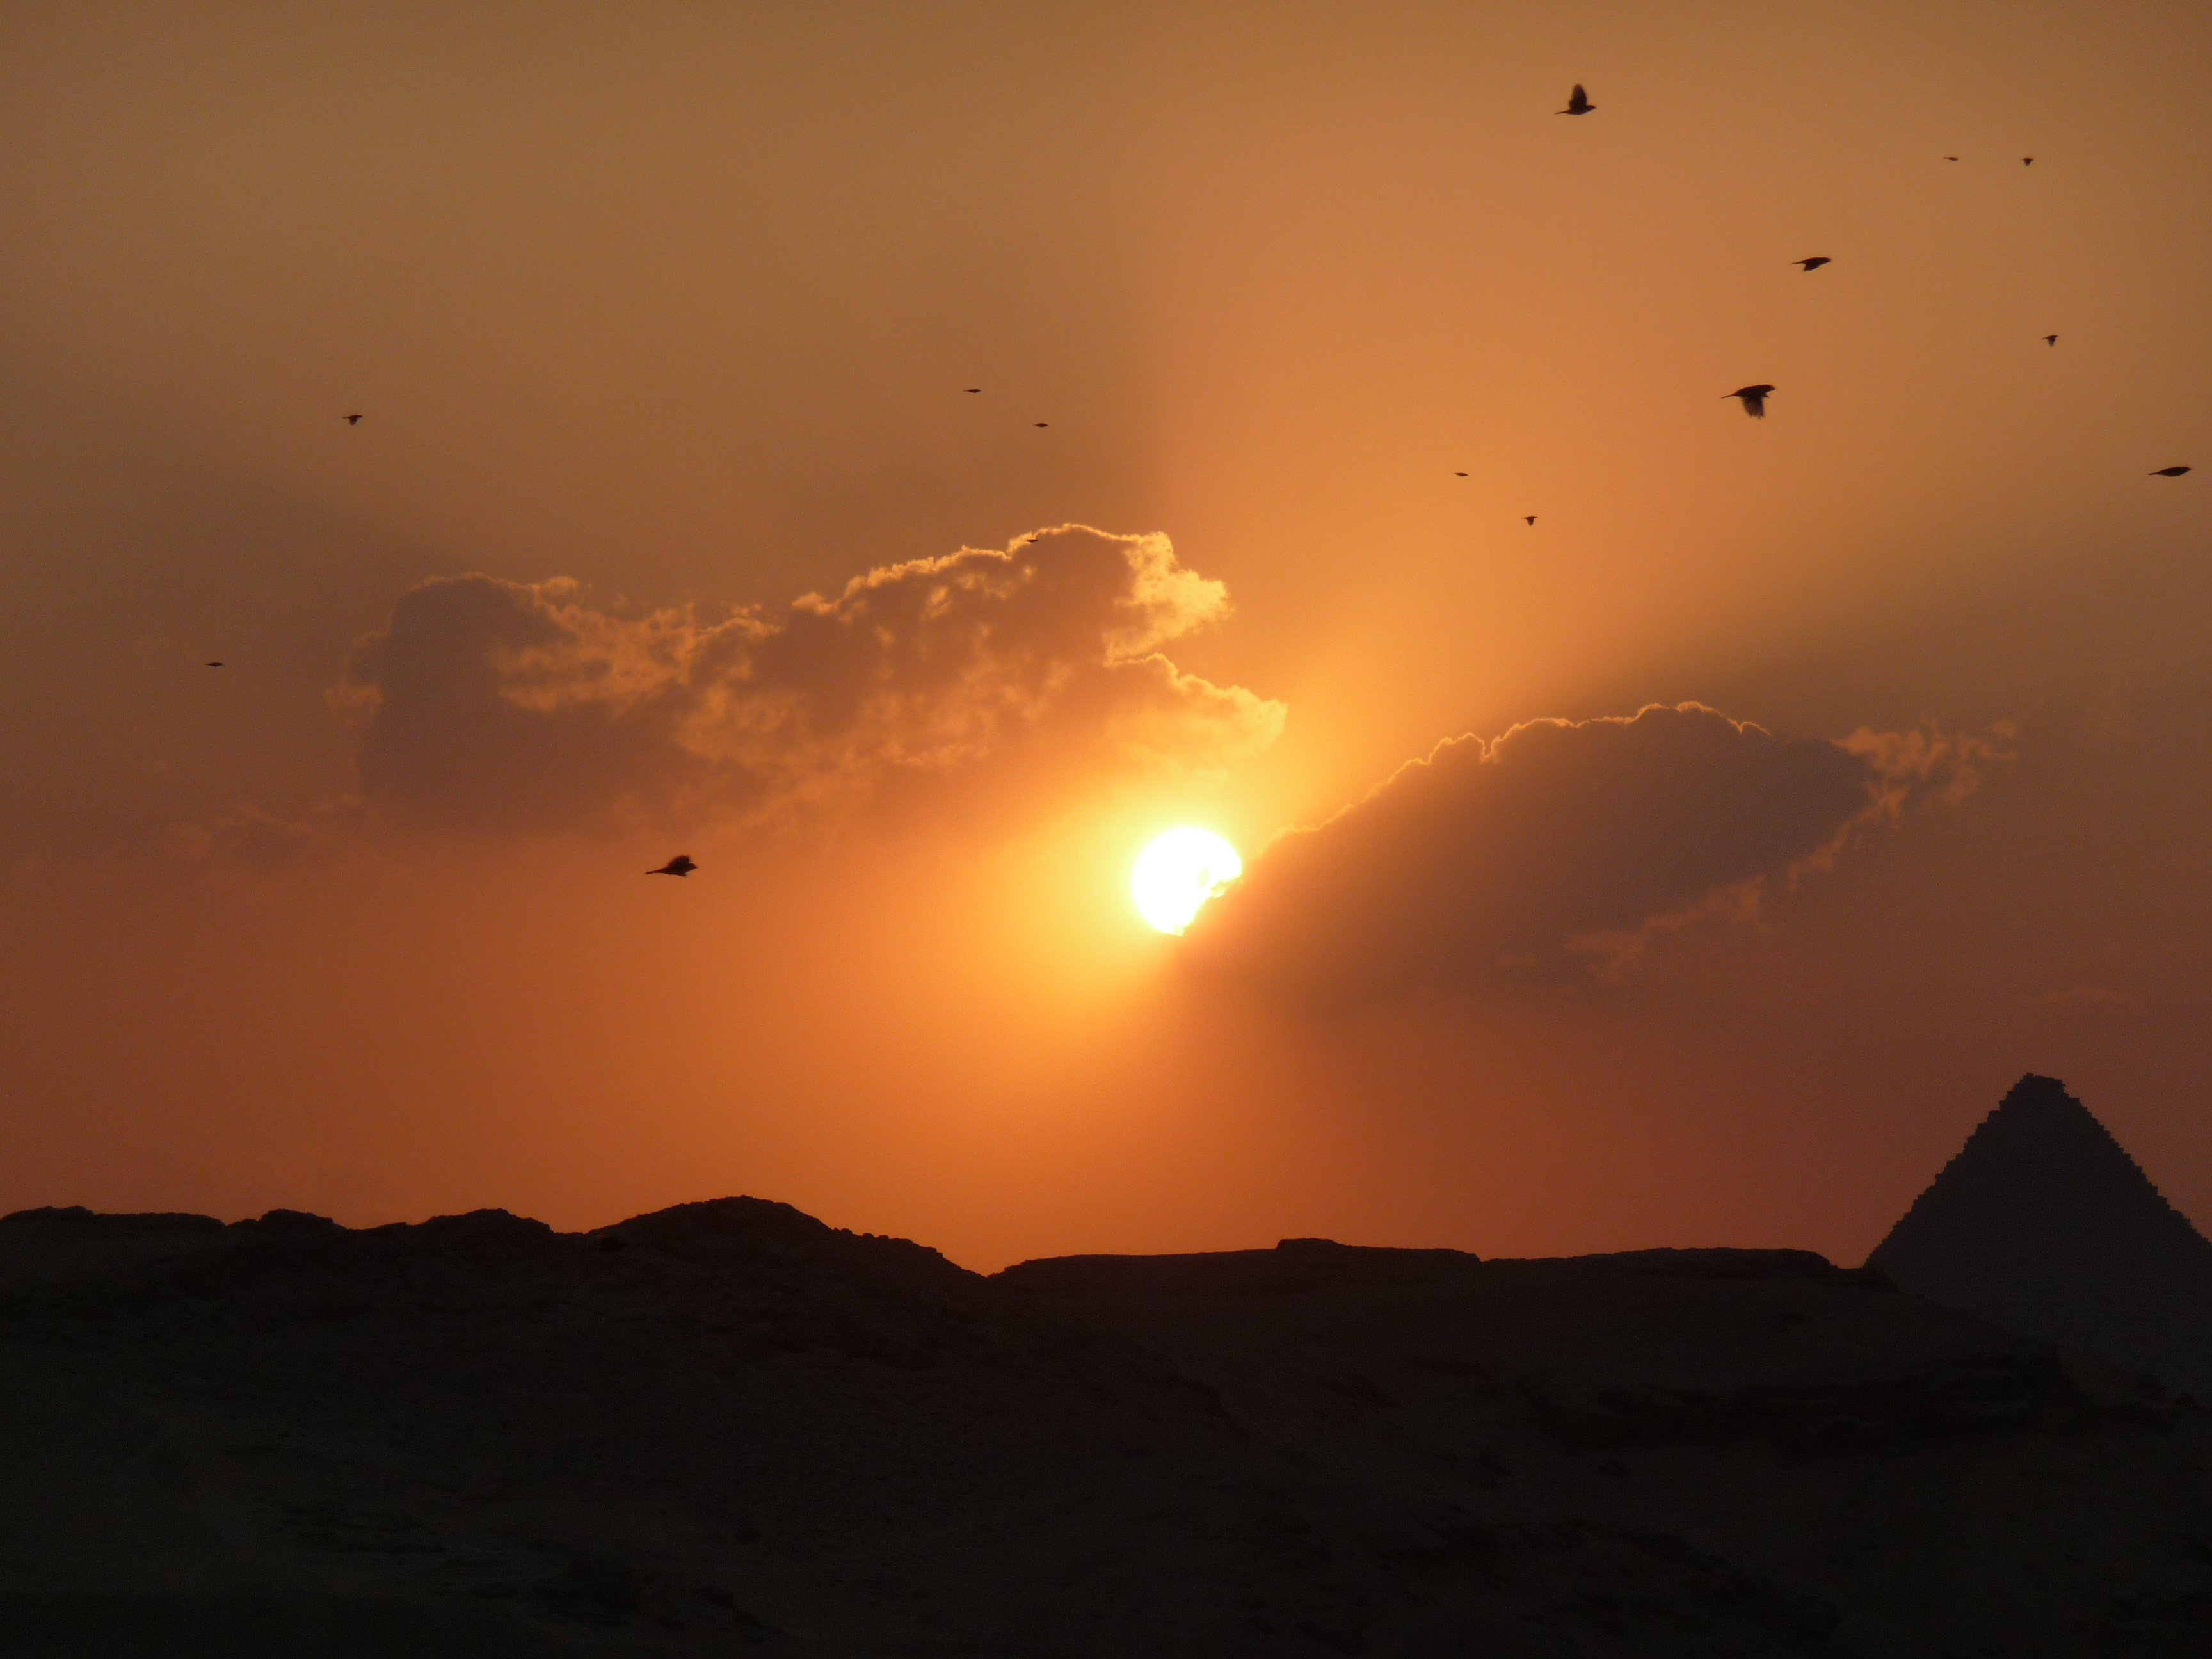
horizon, cloud, sky, sun, sunrise, sunset, sunlight, morning, dawn, atmosphere, dusk, evening, pyramid, freedom, egypt, afterglow, pharaohs, astronomical object, atmospheric phenomenon